Lawyers' Law Books

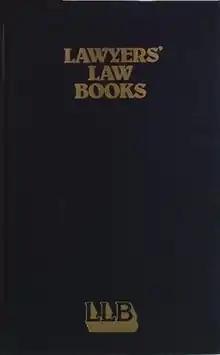
First edition

Lawyers Law Books: A Practical Index to Legal Literature is a bibliography of law. The First Edition was by John Rees and Donald Raistrick. The Second and Third were by the latter author alone.